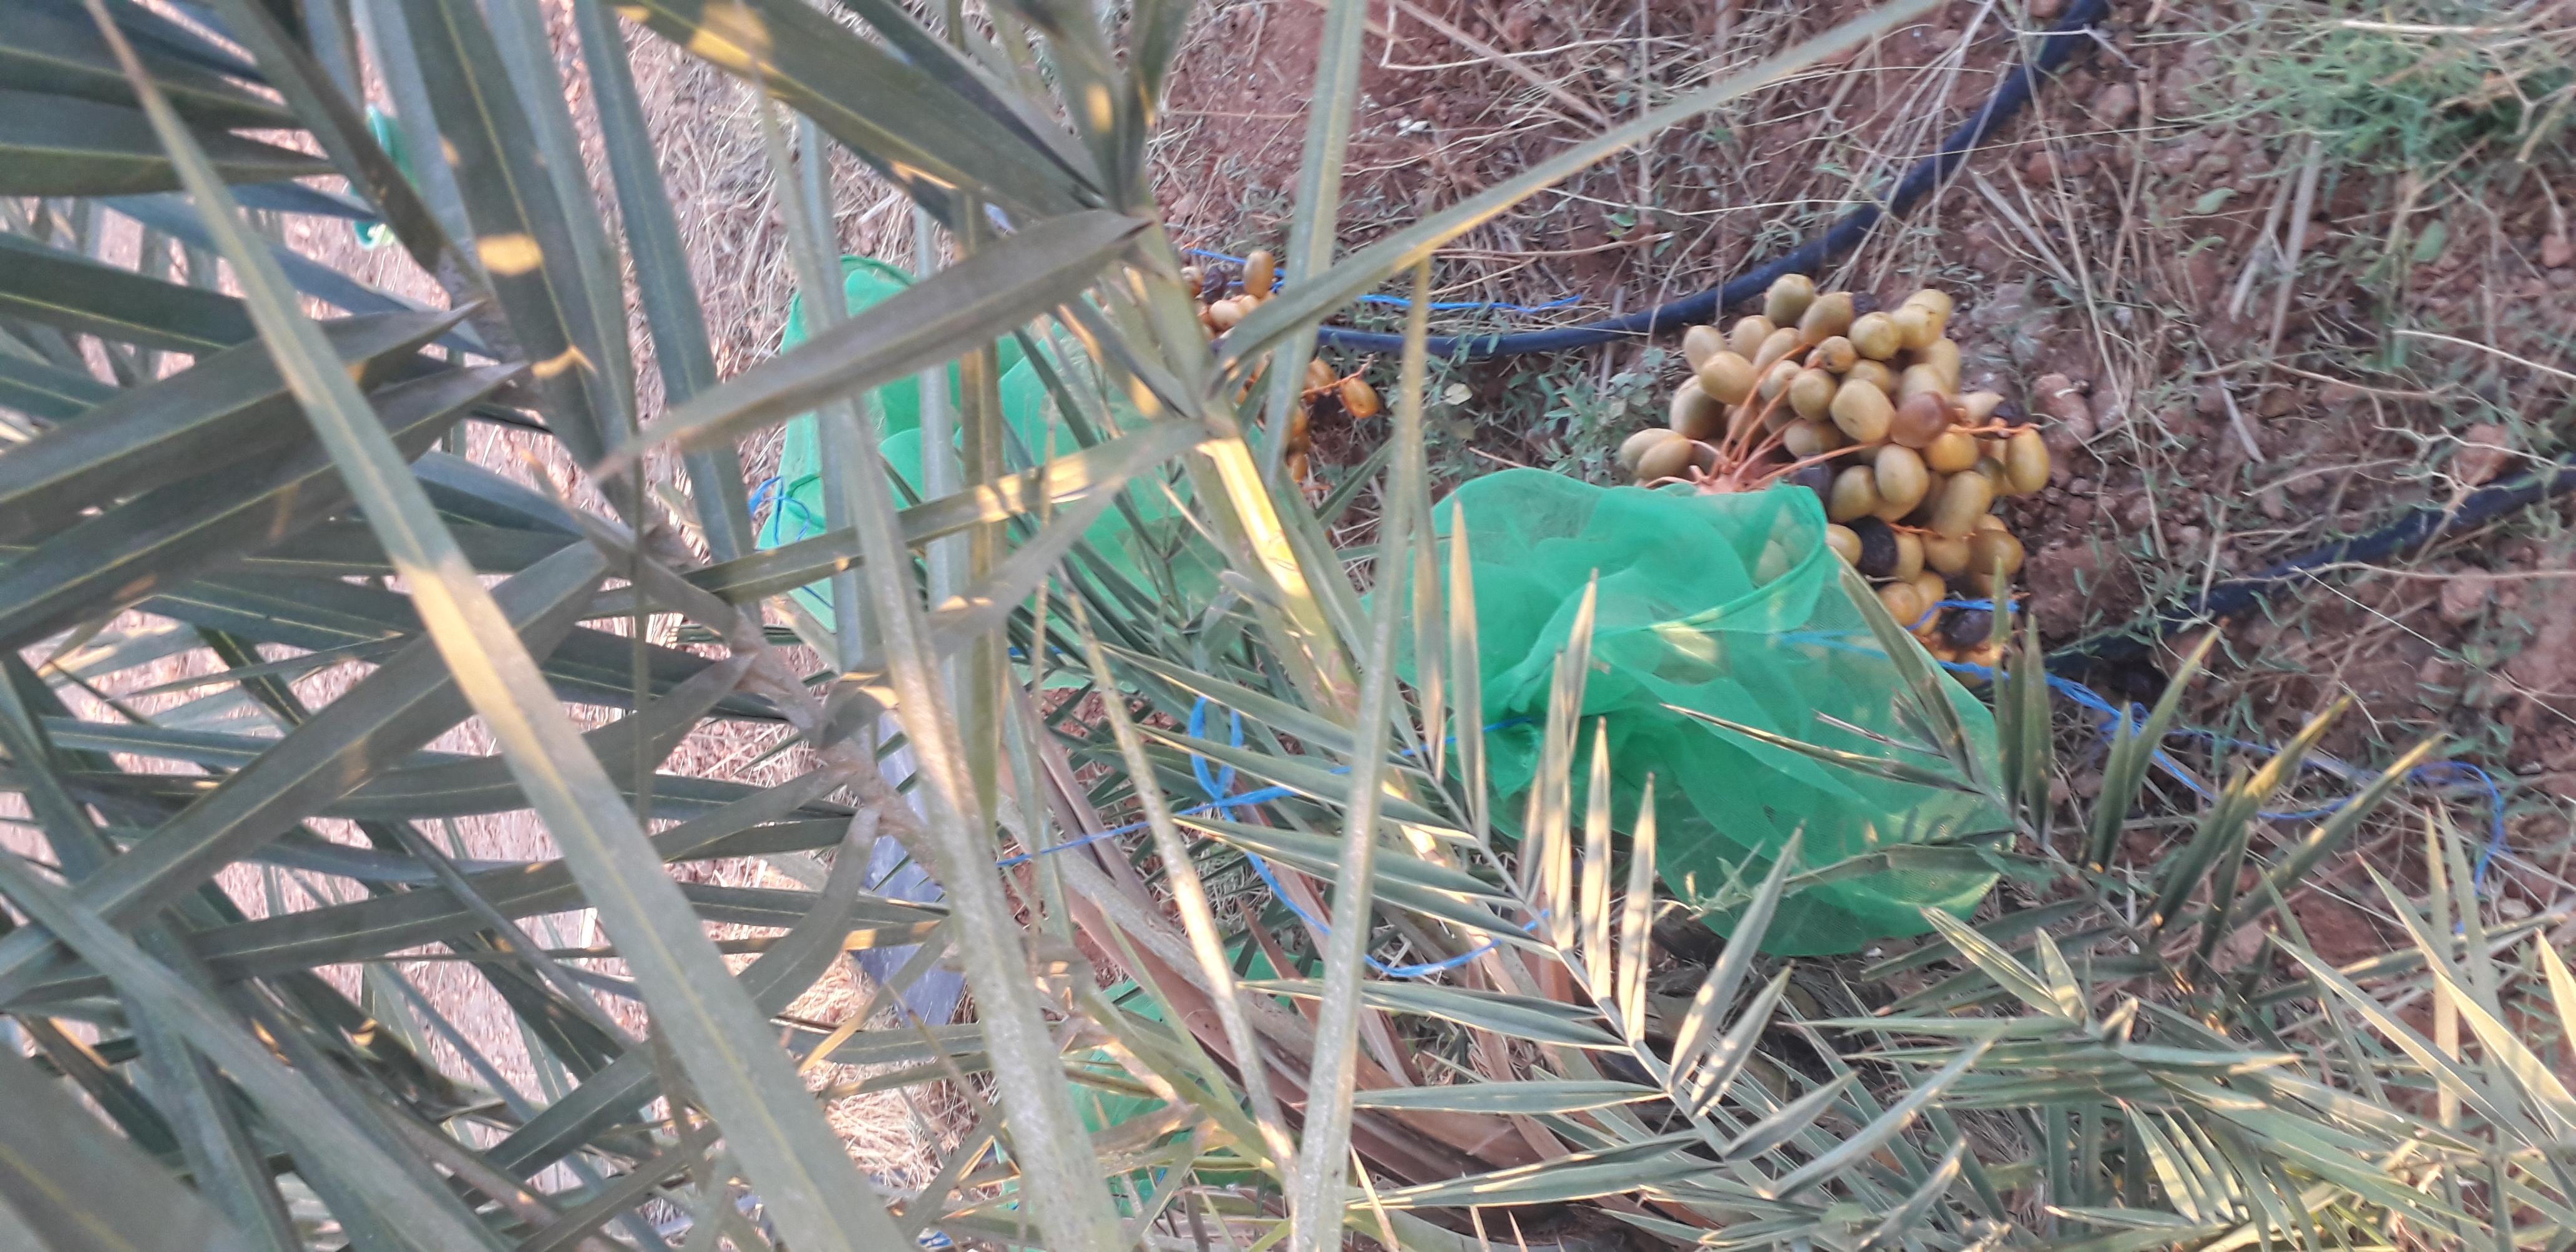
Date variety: Boufagous